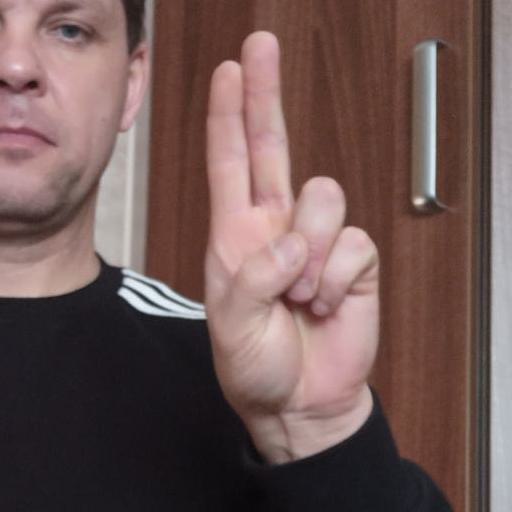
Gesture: two_up